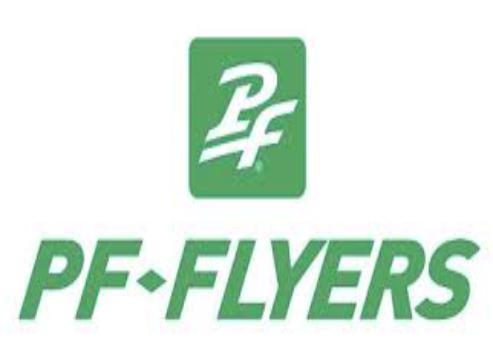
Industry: Clothes